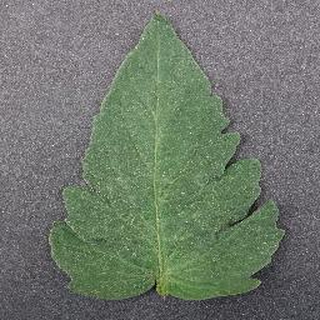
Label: healthy_tomato